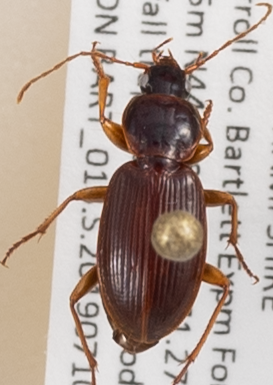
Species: Synuchus impunctatus
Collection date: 2019-07-10
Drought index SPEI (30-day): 0.334
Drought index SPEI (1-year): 1.28
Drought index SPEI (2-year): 0.664